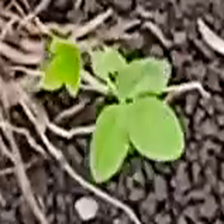
Weed species: Asian_Pigeonwings_(Clitoria Ternatea)